Battle of Bailén

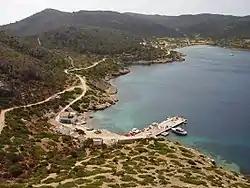
Cabrera Island

The defeat mortified Napoleon. The Emperor treated Dupont's capitulation as a personal affront and a blight on the Imperial honour, pursuing a ruthless vendetta against all those involved: